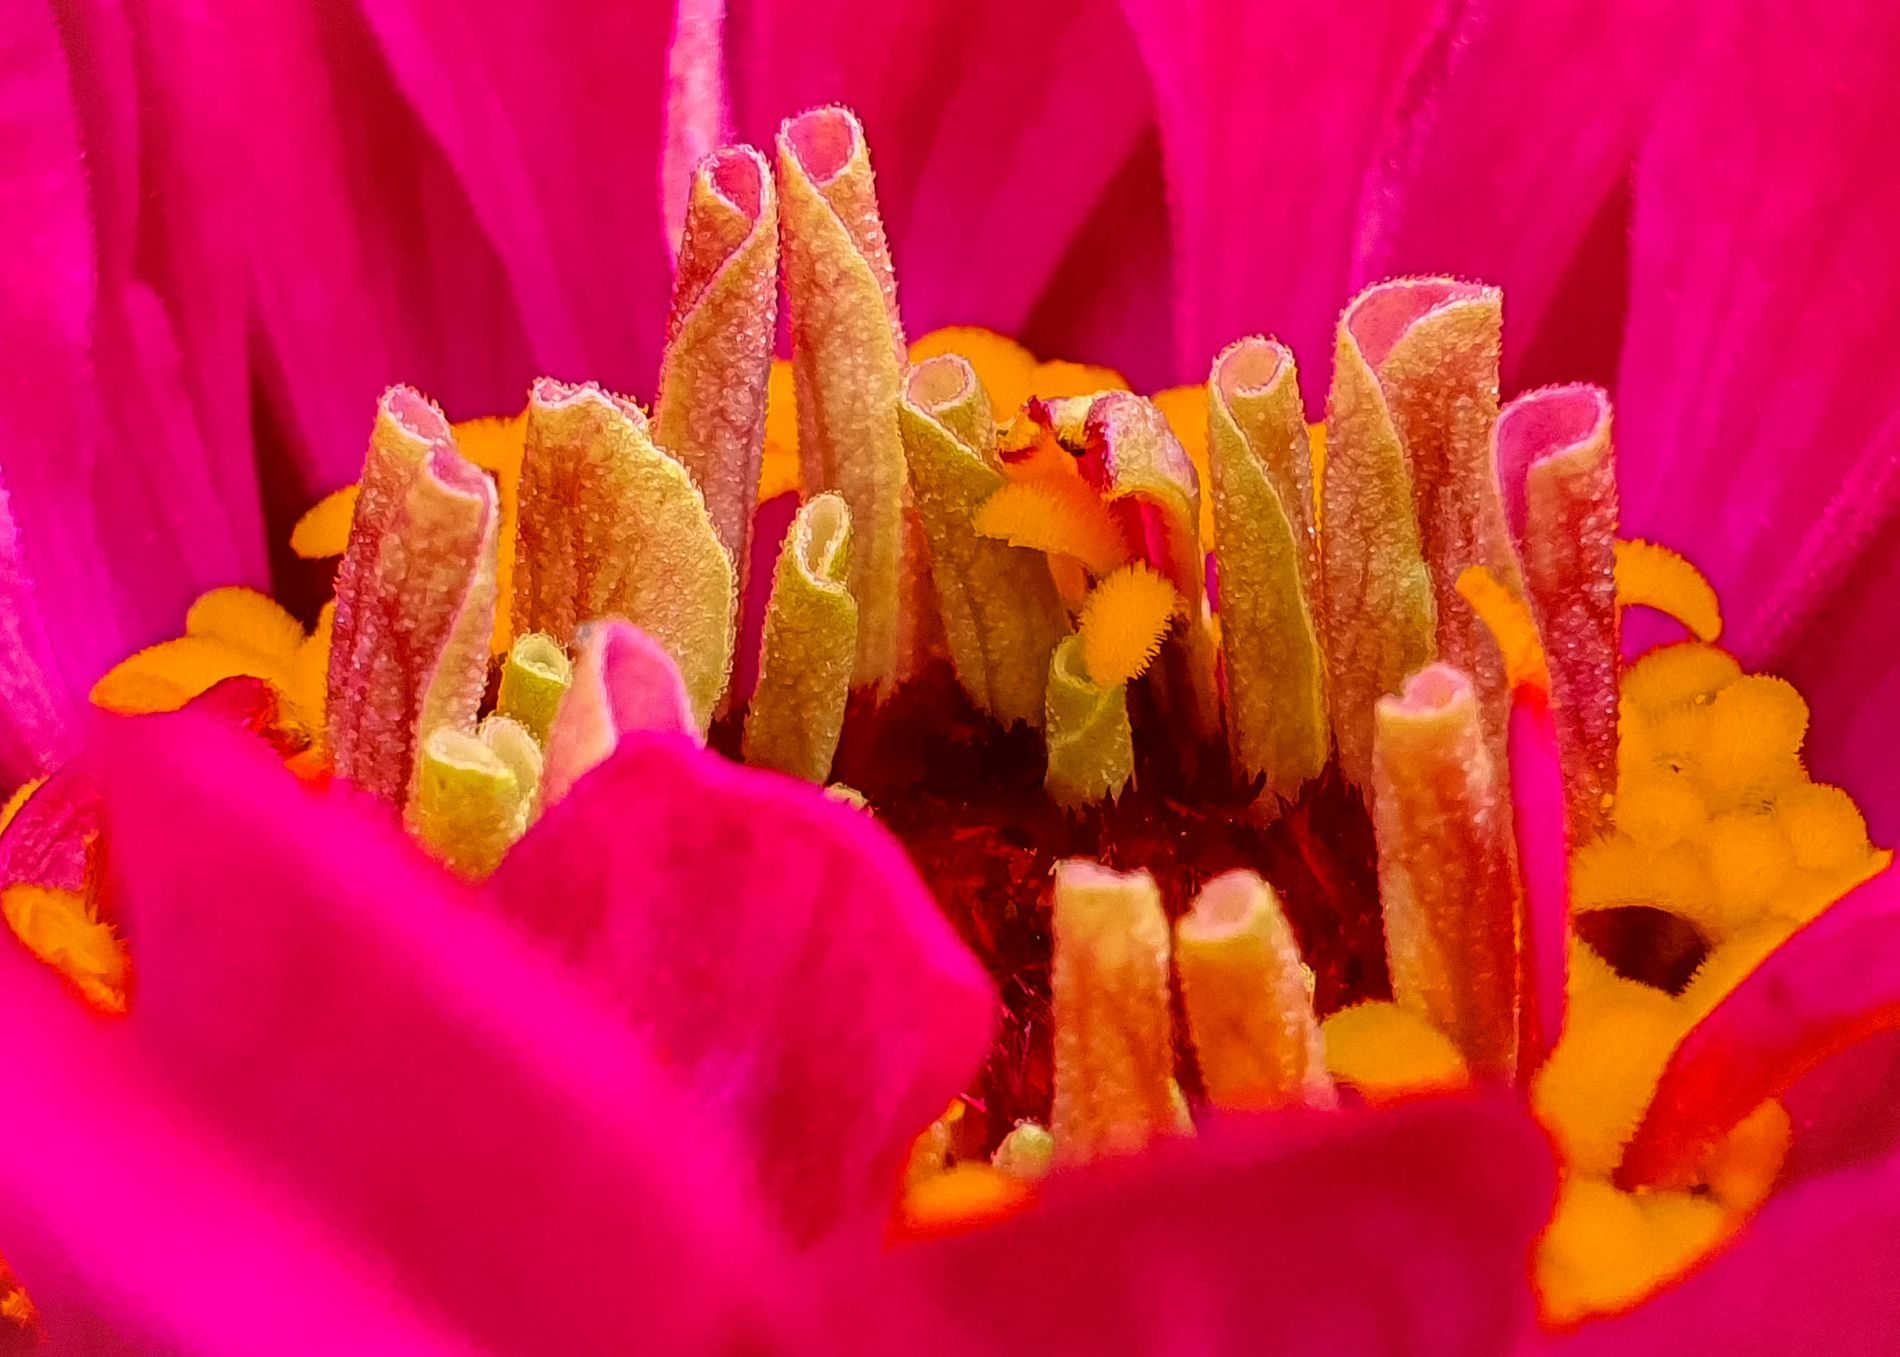
A Zinnia From Inside
The image shows a shot taken of a flower called zinnia. The shot is so close that it shows the complex structures inside the flower and its rich yellow and pink colors.
The image shows a closeup shot taken of a flower called zinnia. The closeup shot lets the viewer appreciate how complex and stunning the inside structure of the zinnia is and its rich colors. The pink color is the most dominant color adding joy to the image. Seeing this image with these vibrant rich colors evokes a sense of warmth, joy, and beauty.
Labels: Plant, Pollen, Flower, Petal, Geranium, Anther, zinnia
Camera: samsung SM-G977B
Aperture: F2.4
Exposure: 1/300 sec
ISO: 50
Focal length: 4.3 mm